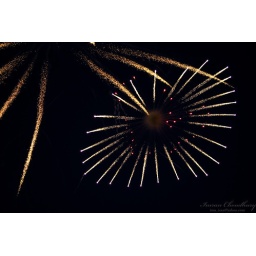
flower in the sky